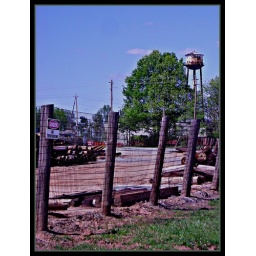
The telephone pole factory near East Point, Atlanta, Georgia. I think that is the East Point water tower in the back